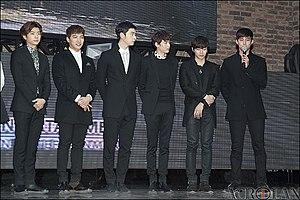
K-pop est un terme désignant plusieurs genres musicaux originaires de Corée du Sud, caractérisés par une large variété d'éléments audiovisuels et abrégés au terme de K-pop.